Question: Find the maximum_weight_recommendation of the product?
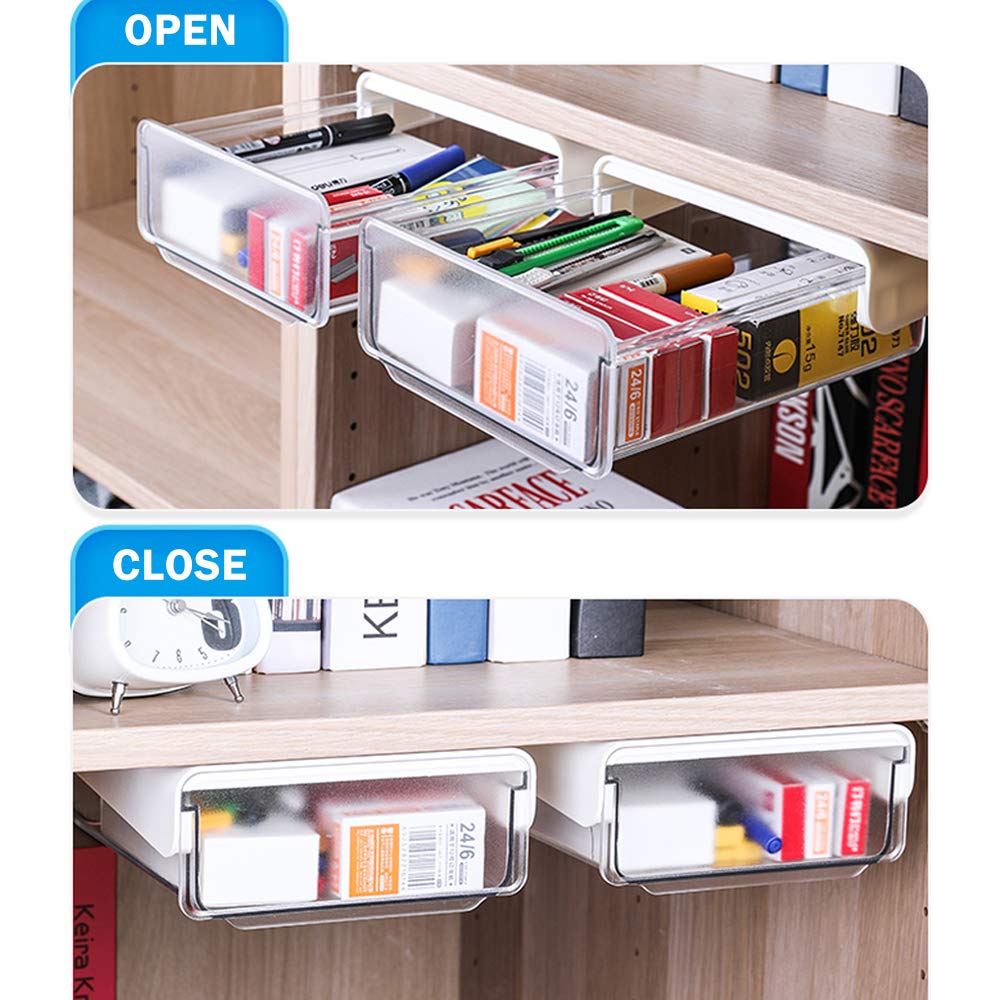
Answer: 15.0 gram